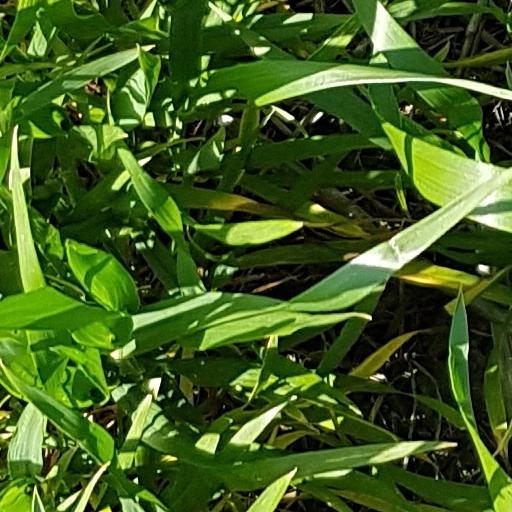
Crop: wheat